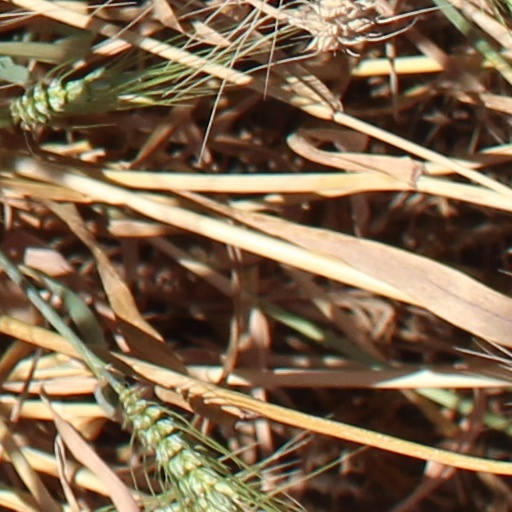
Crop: wheat